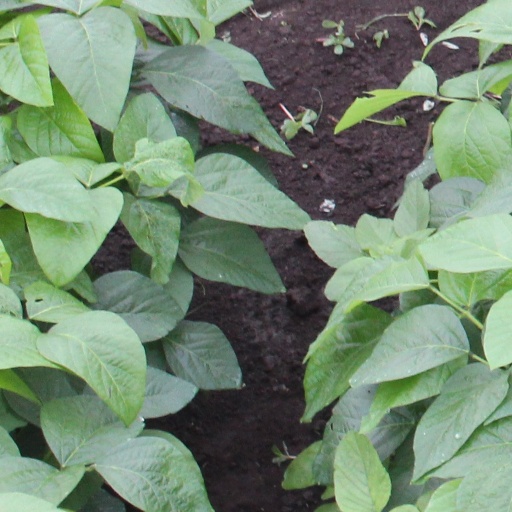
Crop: soybean